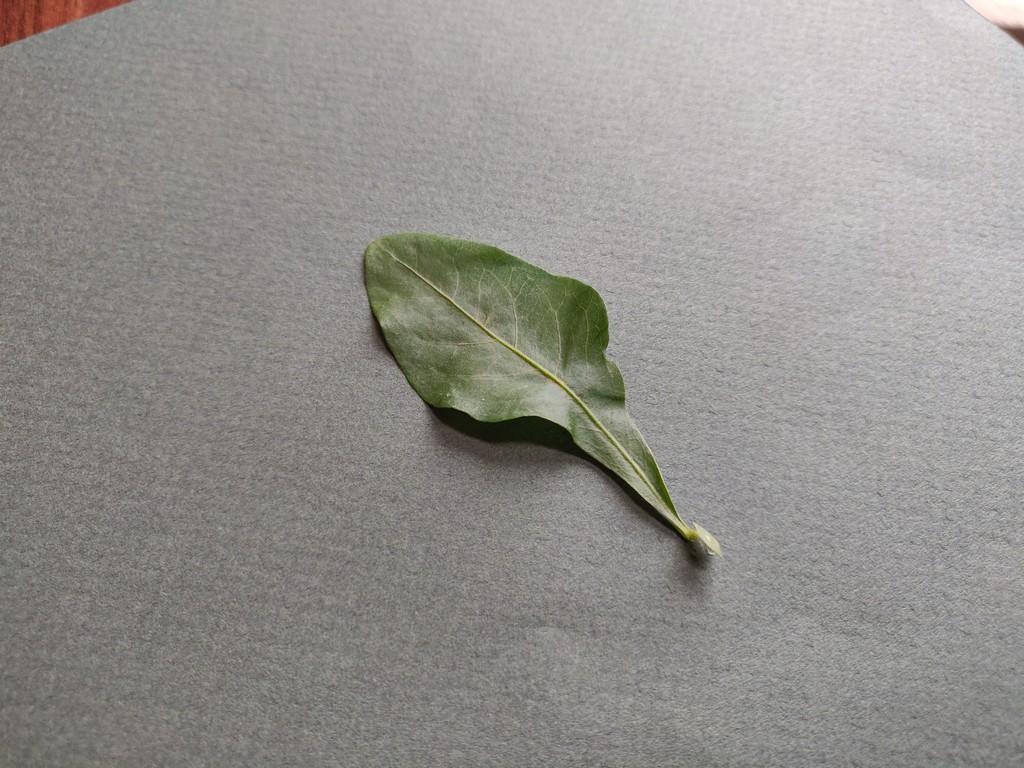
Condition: Healthy
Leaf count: single
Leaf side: front